Ras Dashen

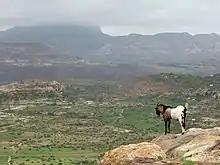
Ethiopian Highlands with Ras Dashan in the background

According to Erik Nilsson, Ras Dashen is the eastern peak of the rim of "an enormous volcano, the northern half of which is cut down about [a] thousand metres by numerous ravines, draining into the Takkazzi River." Its western counterpart is Mount Biuat (4,437 meters), separated by the valley of the Meshaha River. The mountain often sees violent snowfalls during the night, but given that day and night temperatures vary greatly, the snow is almost completely melted in a few hours (during the hottest period of the year), for the temperature may be over 5 degrees Celsius by midday. In winter snow falls normally, since the majority of Ethiopia's yearly rainfall is in the summer, but if it does it usually lasts for weeks or months.